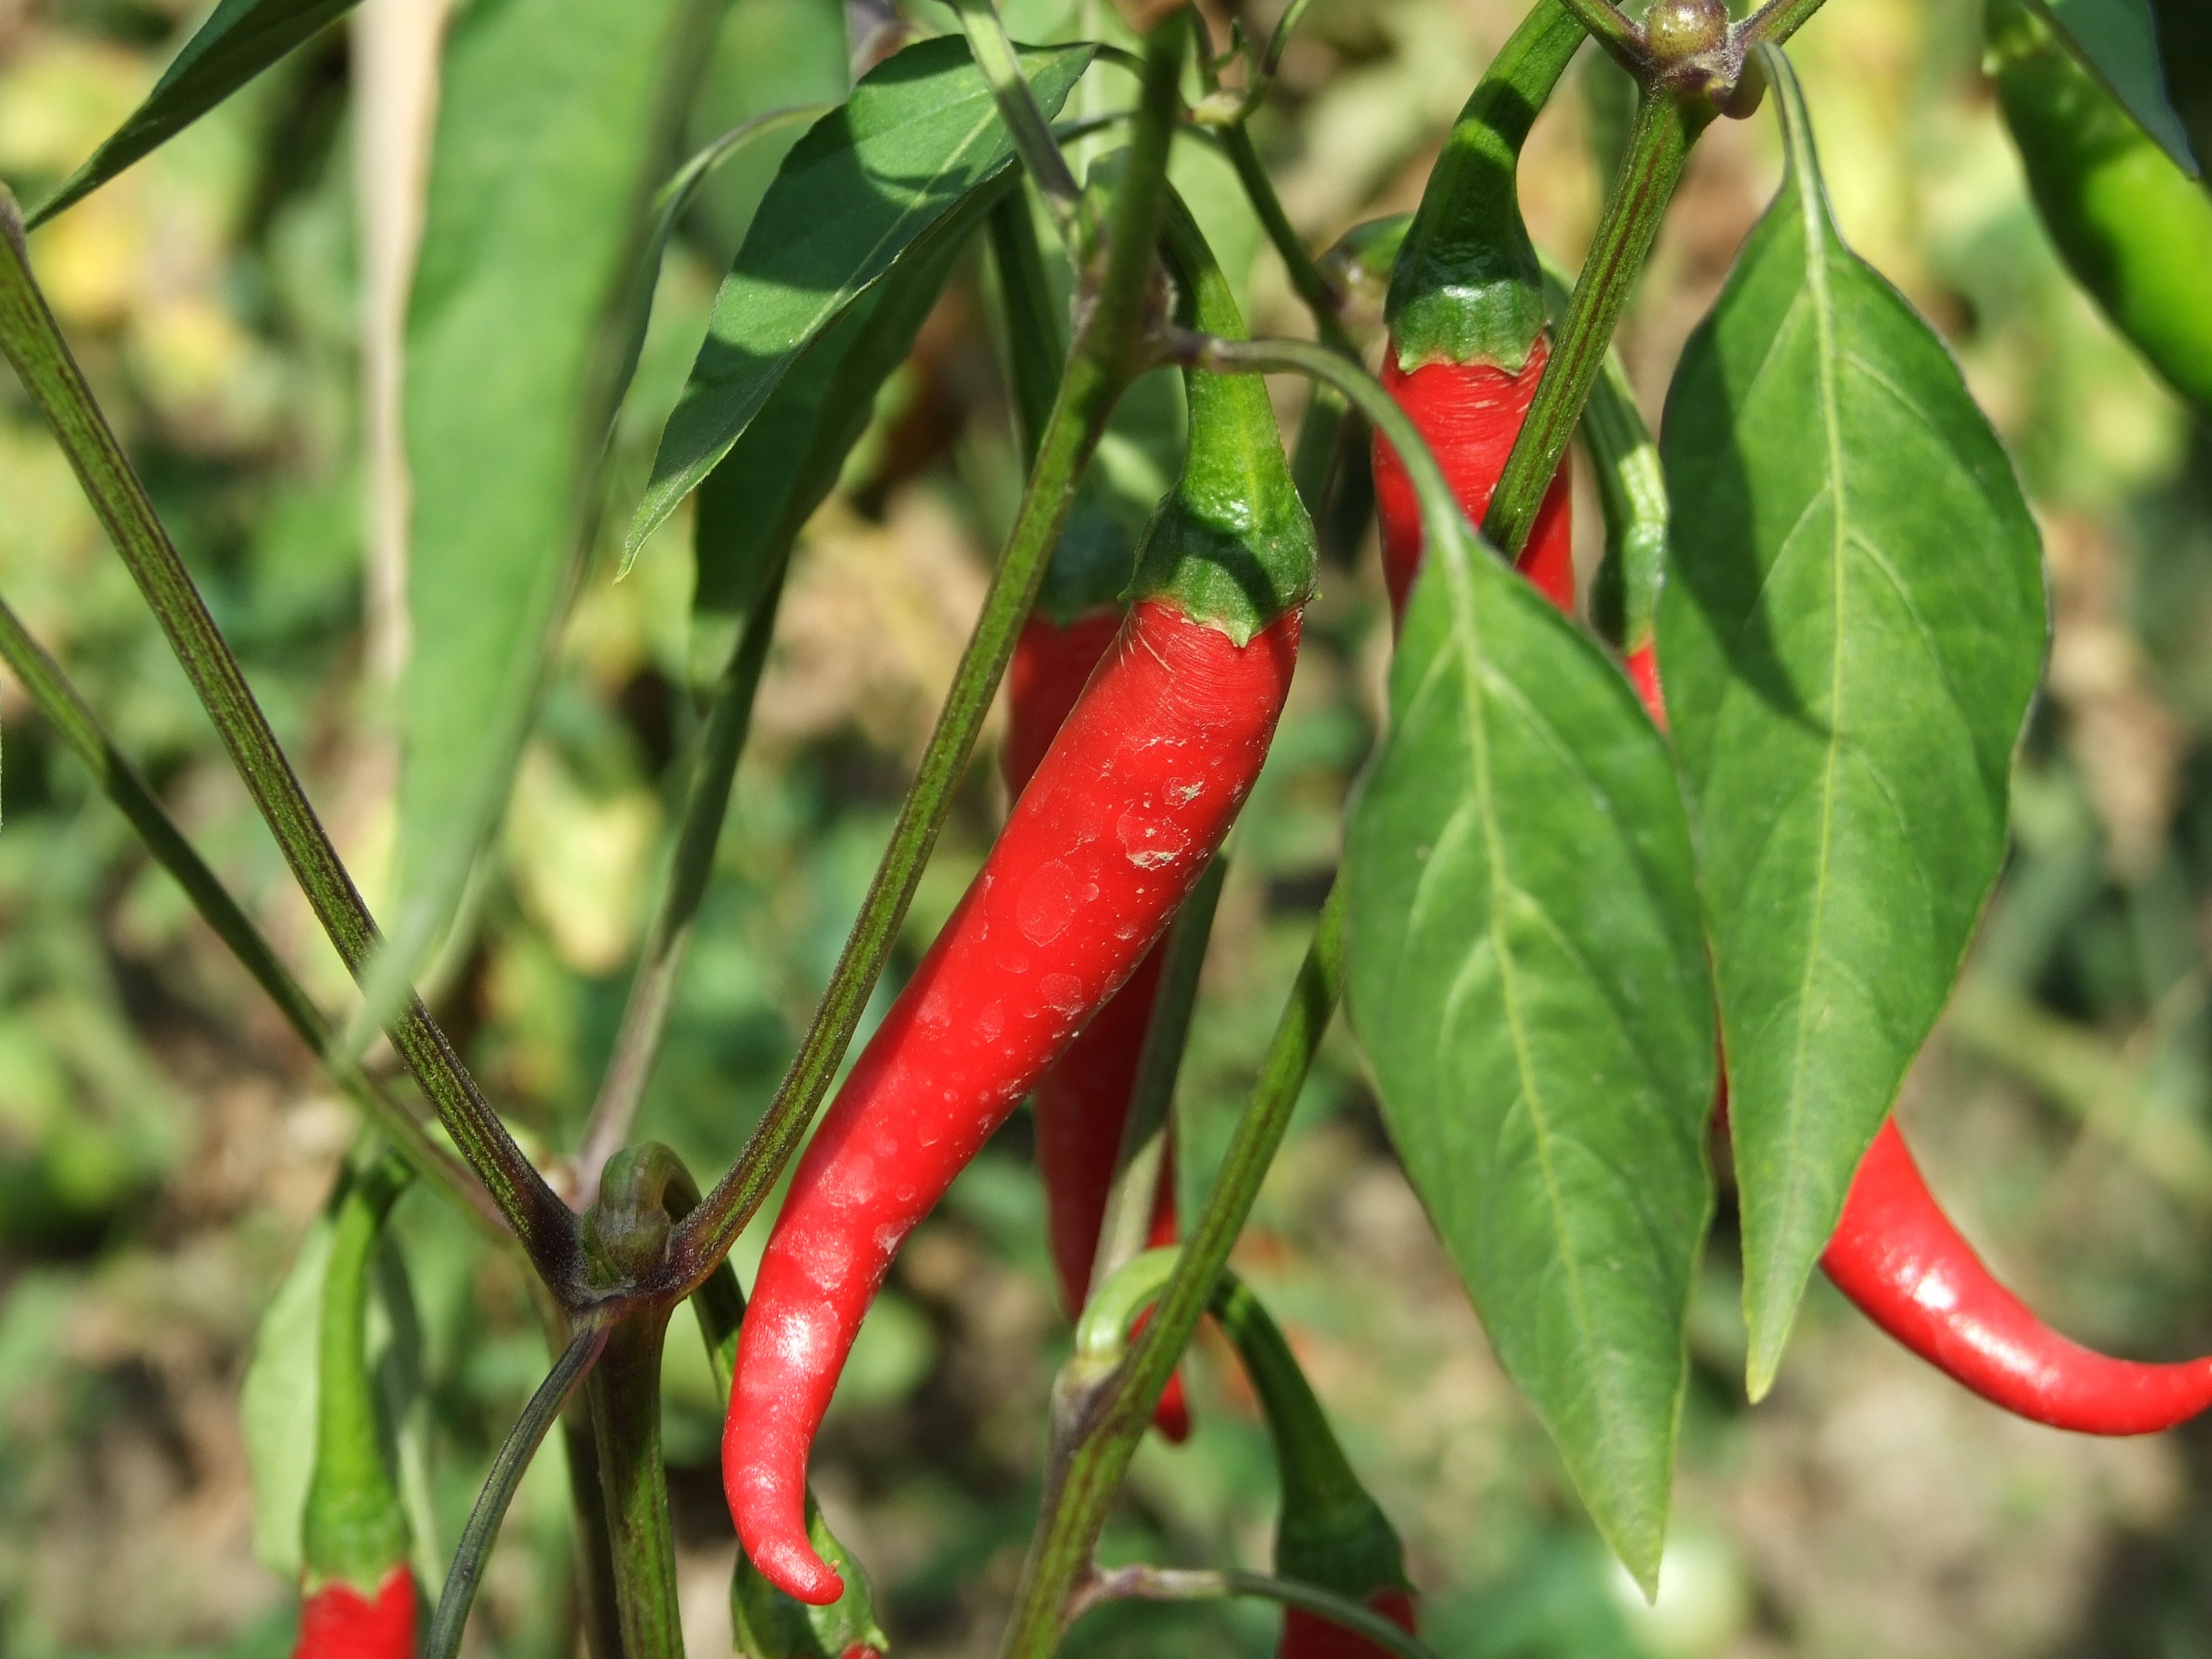
plant, flower, food, pepper, red, produce, vegetable, vegetables, peppers, spicy, flowering plant, jalapeno, chili pepper, red peppers, cayenne pepper, land plant, bird's eye chili, serrano pepper, bell peppers and chili peppers, tabasco pepper, habanero chili